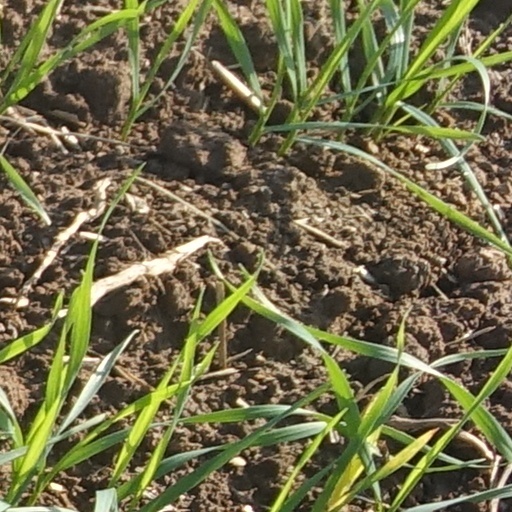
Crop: wheat